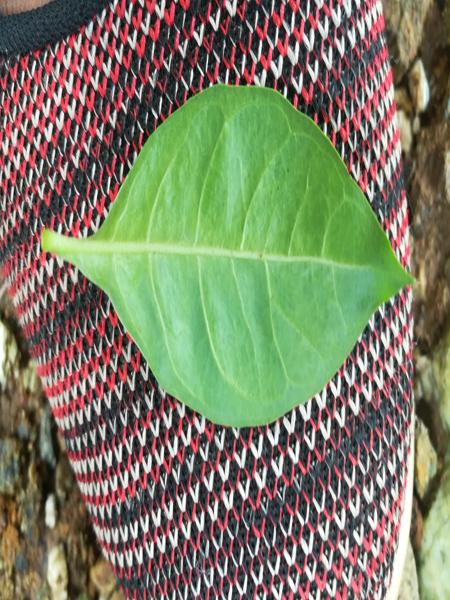
Plant: Henna